Elizabeth David

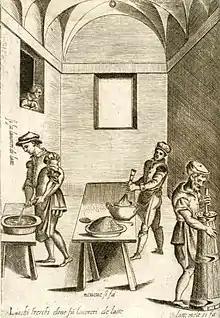
Illustration of medieval cookery by Bartolomeo Scappi (1570), reproduced in "Italian Food"

Some of the research David undertook for "English Bread and Yeast Cookery" was done with Jill Norman, her friend and publisher. The pair decided that they should produce two further books: "Ice and Ices" and a collection of David's early journalism. Like her book on bread, the scope for "Ice and Ices" grew the more David researched the subject. The compilation of existing essays and press articles took less time, and in 1984 "An Omelette and a Glass of Wine" was published, edited by Norman who became David's literary executor and edited further David works after the author's death.